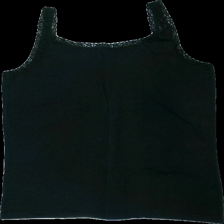
View: back
Type: Tank top
Category: Ladies
Brand: Missing
Colors: Black
Material: 100% cotton
Pattern: Lace
Cut: Regular
Season: All
Damage location: middle center
Damage 2 location: top left
Damage 3 location: bottom right
Price range: <50
Recommended usage: Reuse
Description: svart linne med spets upptill, lite luddig
Comment: luddig